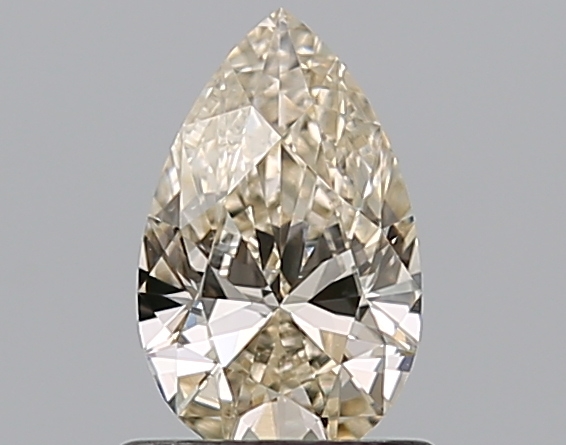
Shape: pear
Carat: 0.72
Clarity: VS1
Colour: M
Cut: EX
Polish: EX
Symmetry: VG
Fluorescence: F
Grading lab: GIA
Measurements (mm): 8.1 x 5.05 x 3.02